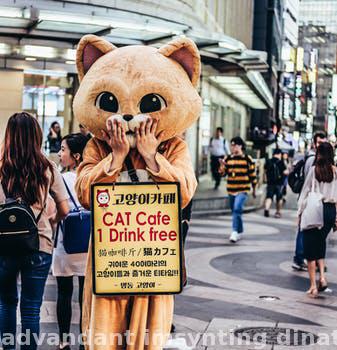
Label: Watermark